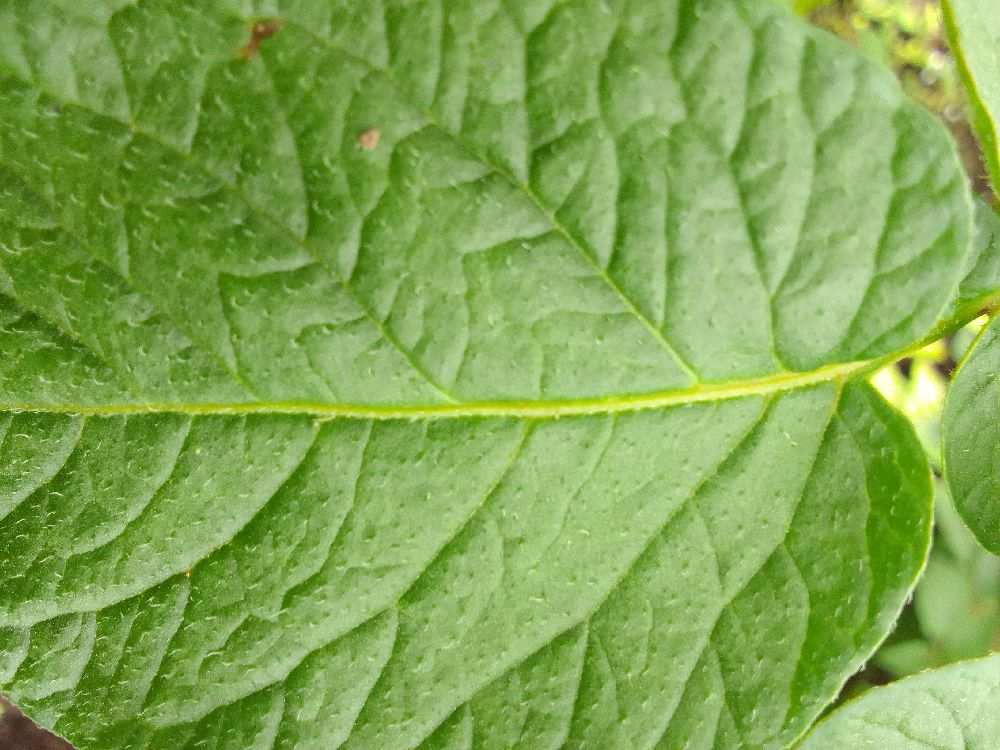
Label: Healthy